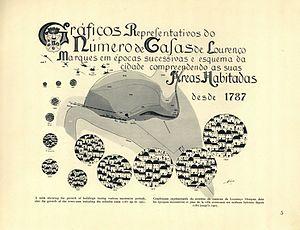
Lourenço Marques est un explorateur portugais du XVIᵉ siècle.